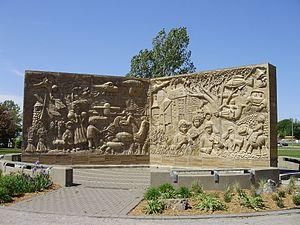
Le Trimural du millénaire (2000) à Rimouski de Roger Langevin sculpteur 2010-07-15
Roger Langevin est un sculpteur et artiste des arts visuels canadien né à La Doré, au Lac Saint-Jean, le 26 janvier 1940.